Sungai Johor Bridge

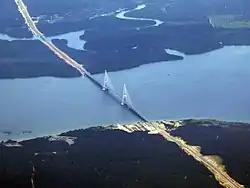

The Sungai Johor Bridge (Jawi: جمبتن سوڠاي جوهر) is an expressway bridge across Johor River on Senai–Desaru Expressway in Johor, Malaysia. The 1.7 km (1,708 m) single plane cable stayed bridge connects Pulau Juling in Johor Bahru District in the west to Tanjung Penyabong in Kota Tinggi District in the east. Opened on 10 June 2011, it has the longest central span of any river bridge in Malaysia, followed by Batang Sadong Bridge in Sarawak. The bridge is also the longest single plane cable-stayed bridge in Malaysia.